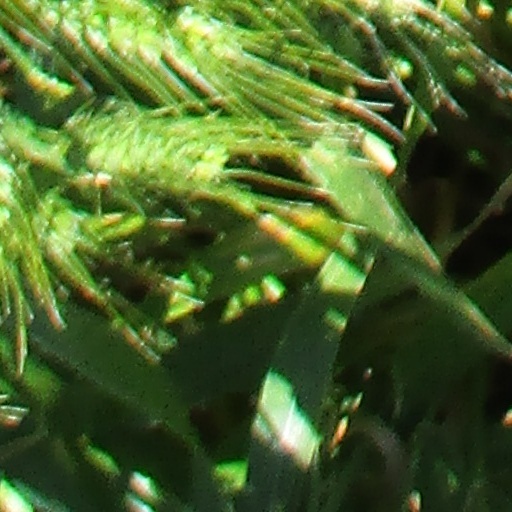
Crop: wheat